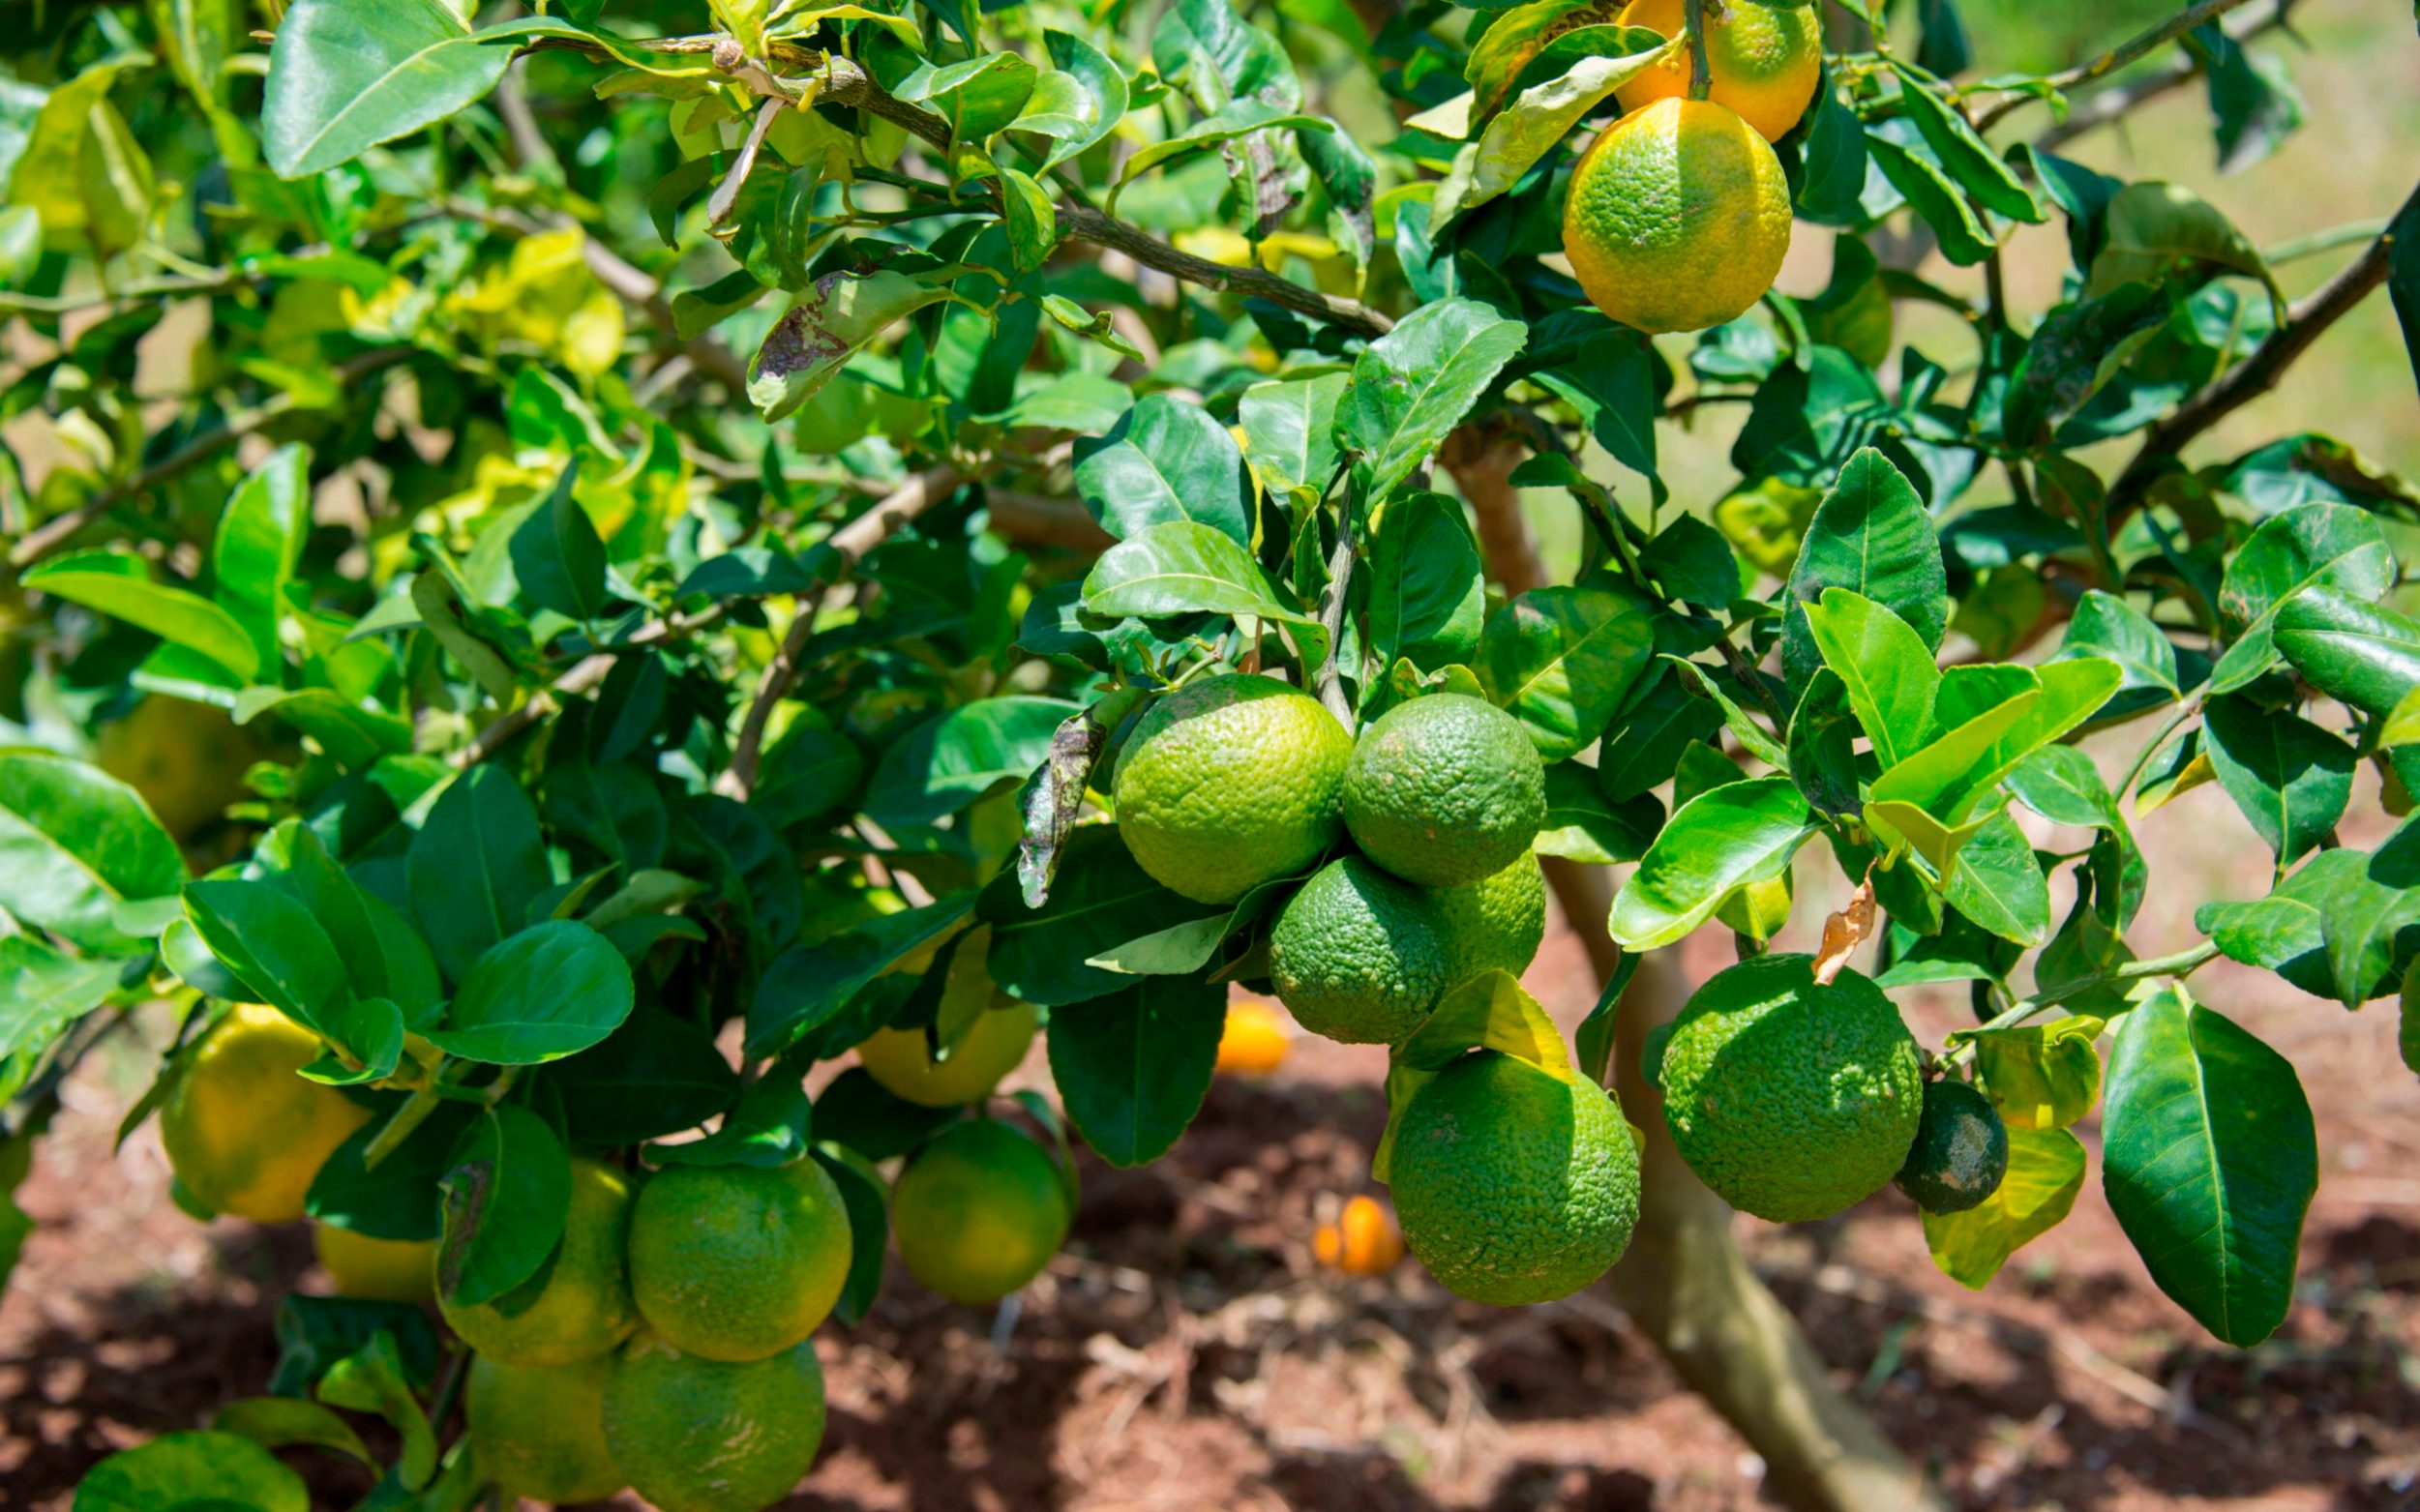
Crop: unknown
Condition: citrus_citrus_greening_disease